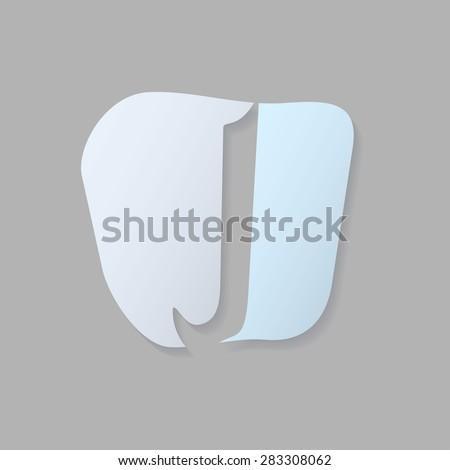
abstract icon based on the letter j